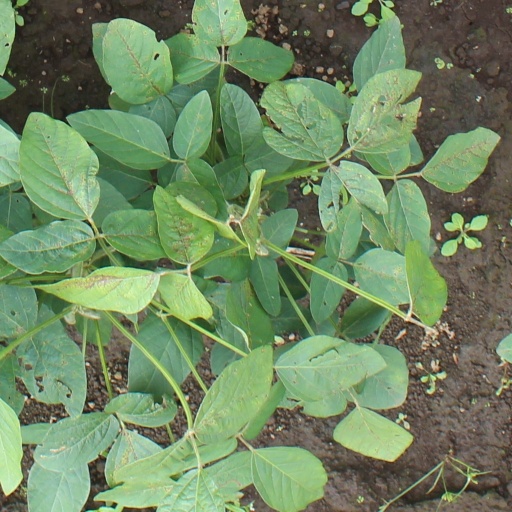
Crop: soybean